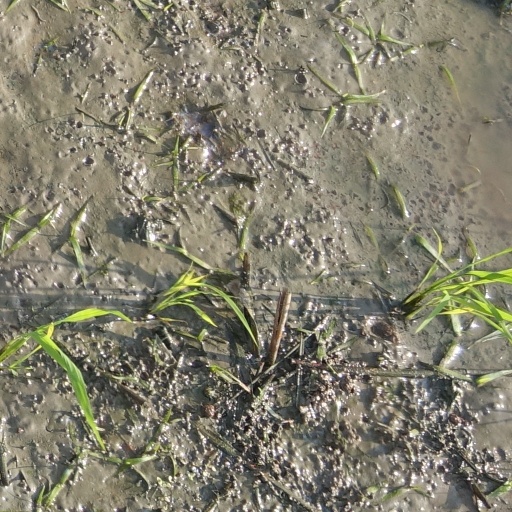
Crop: rice